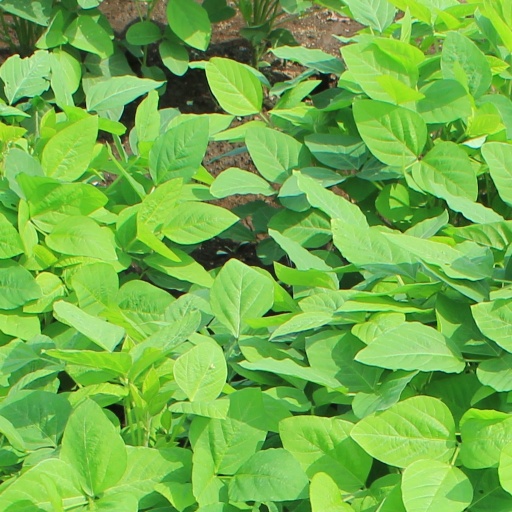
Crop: soybean